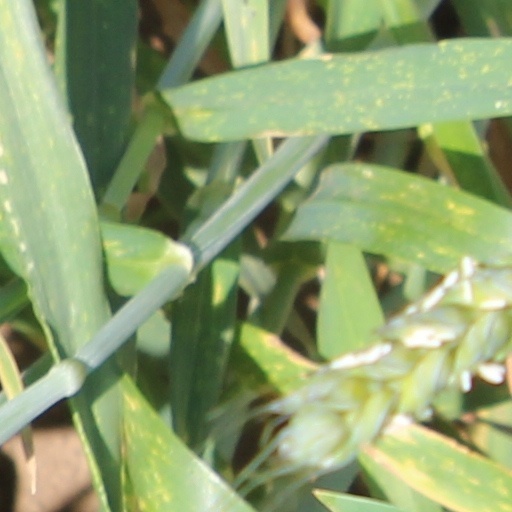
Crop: wheat